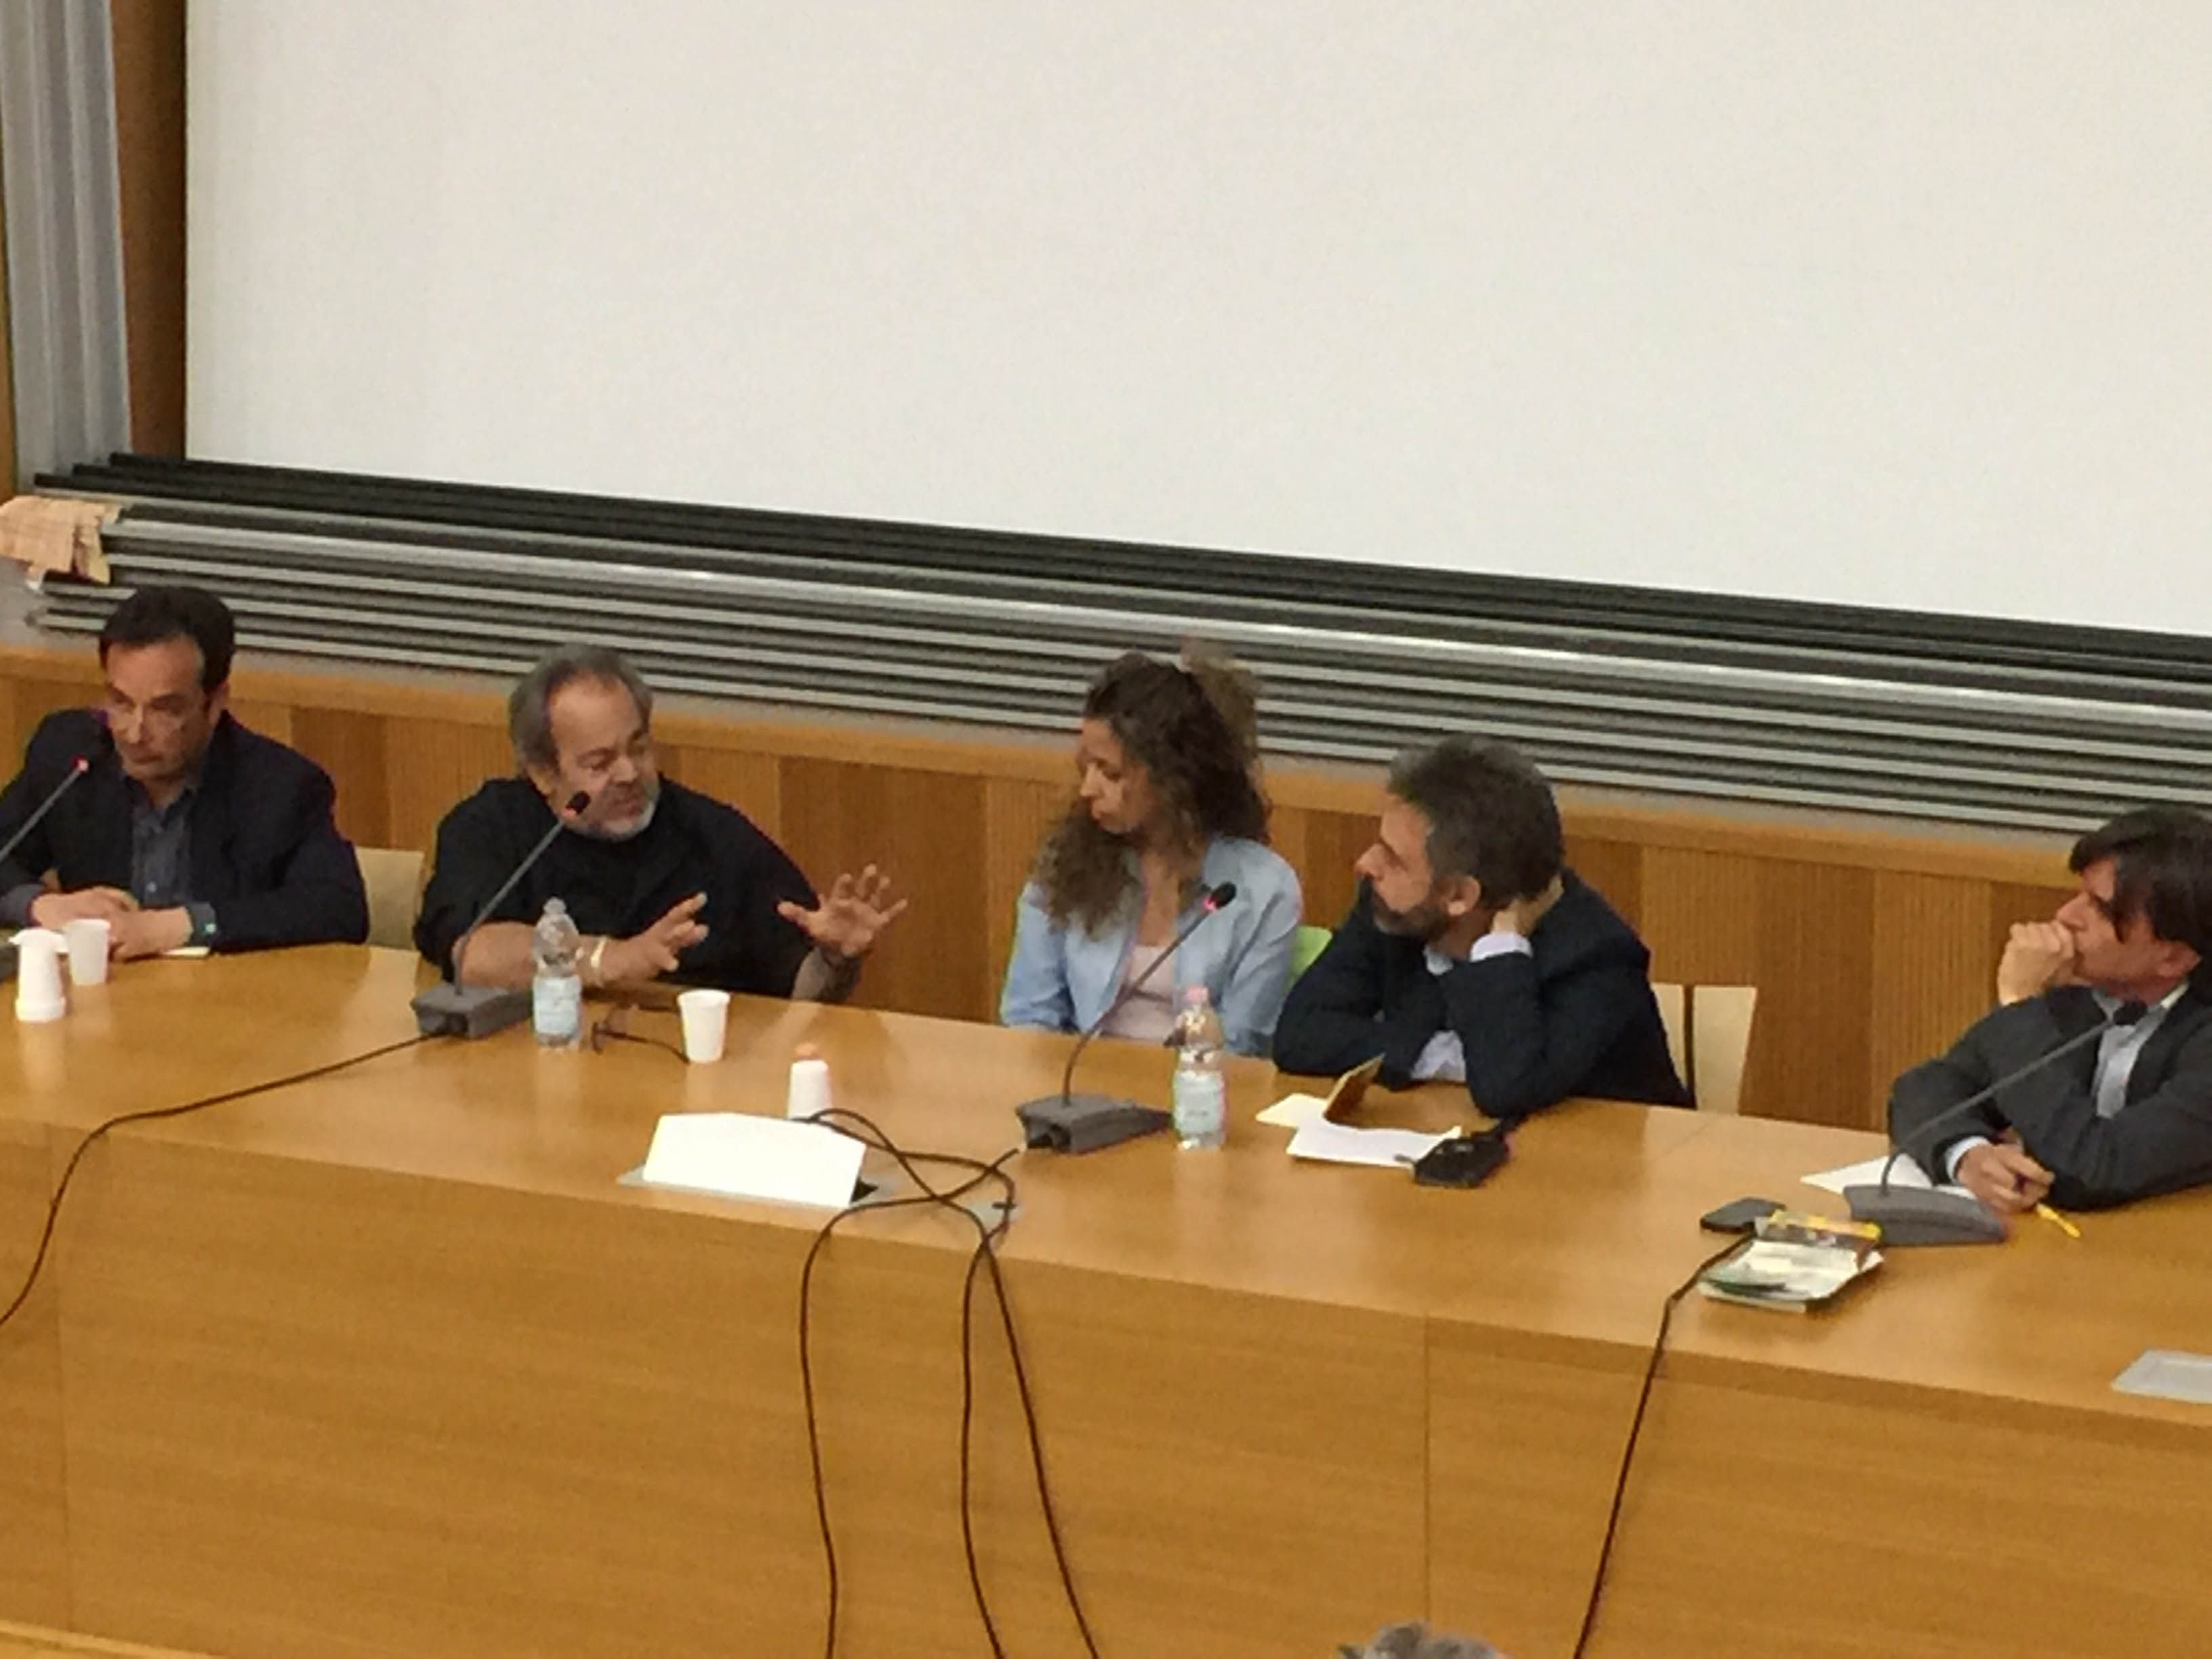
meeting, seminar, academic conference, city council